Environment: real
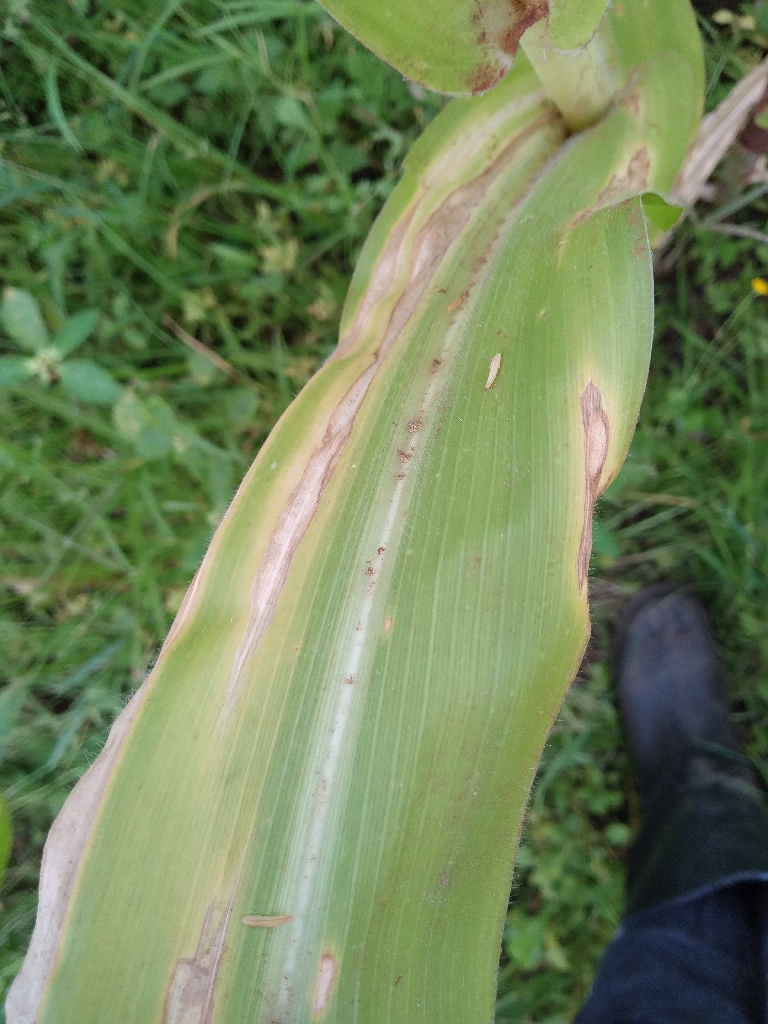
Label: northern_corn_leaf_blight